Tibetan skar

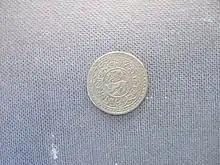
Two and half skar copper coin, dated 15-48 (= AD 1914), obverse

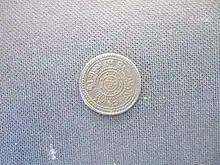
Two and half skar copper coin, dated 15-48 ( + AD 1914), reverse

The Tibetan skar was a weight unit representing a 100th part of one srang or the 10th part of one sho (i.e. about 0.37 g). The term was also used to refer to monetary units in the first half of the 20th century when copper coins were issued by Tibet (now People's Republic of China) which had the denominations 1/2, 1, 2 and half, 5 and 7 and half skar. One unit is referred to as "skar gang" in Tibetan.